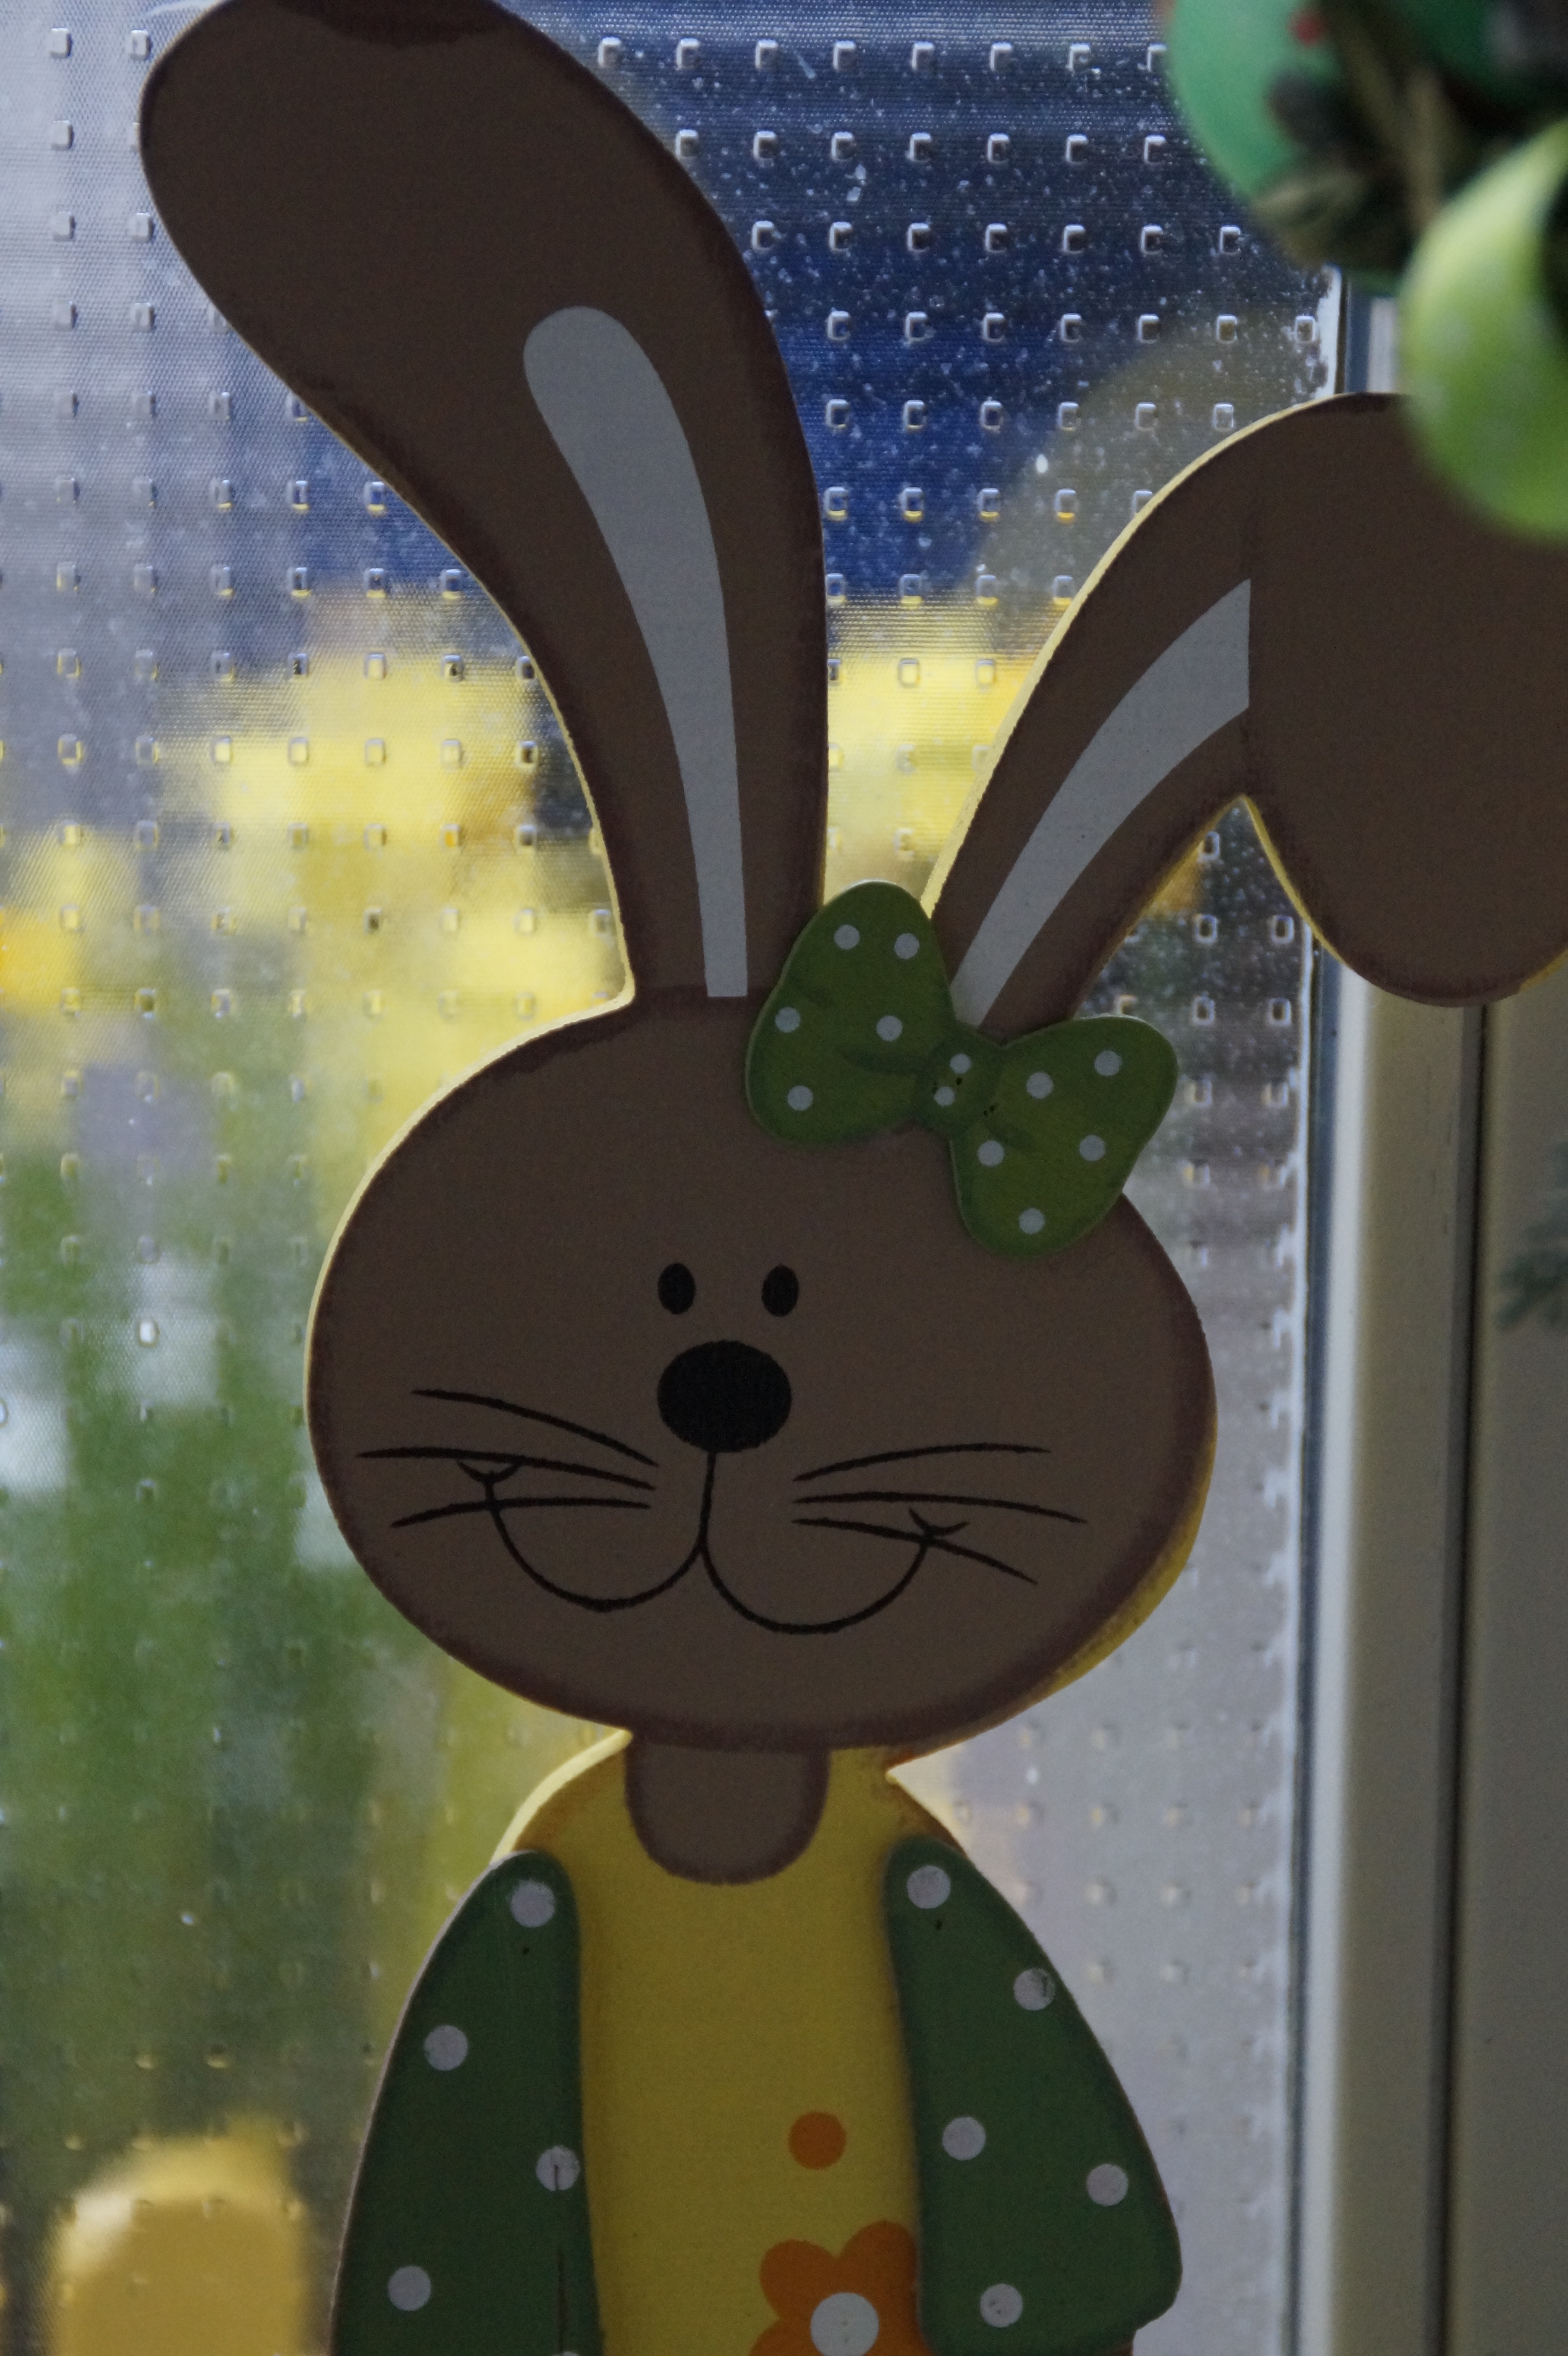
decoration, spring, mammal, rabbit, hare, figure, illustration, easter, holzfigur, easter bunny, happy easter, easter greeting, hare girl, rabits and hares